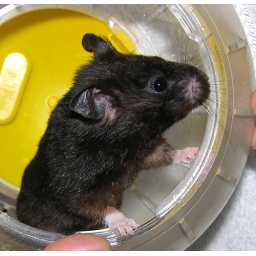
Passed away today. Loved his exercise ball and bumped around the house in it, scaring our Old English Sheepdog